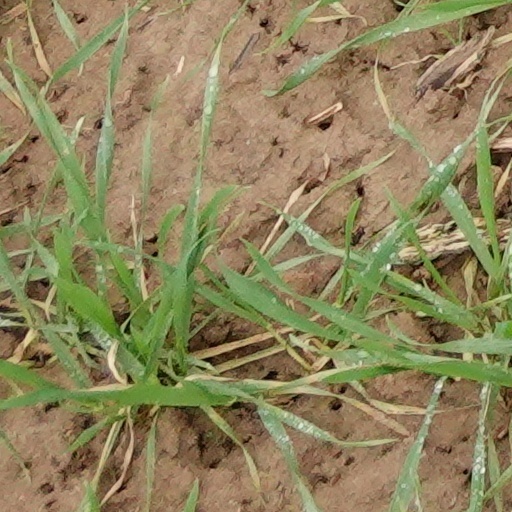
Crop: wheat